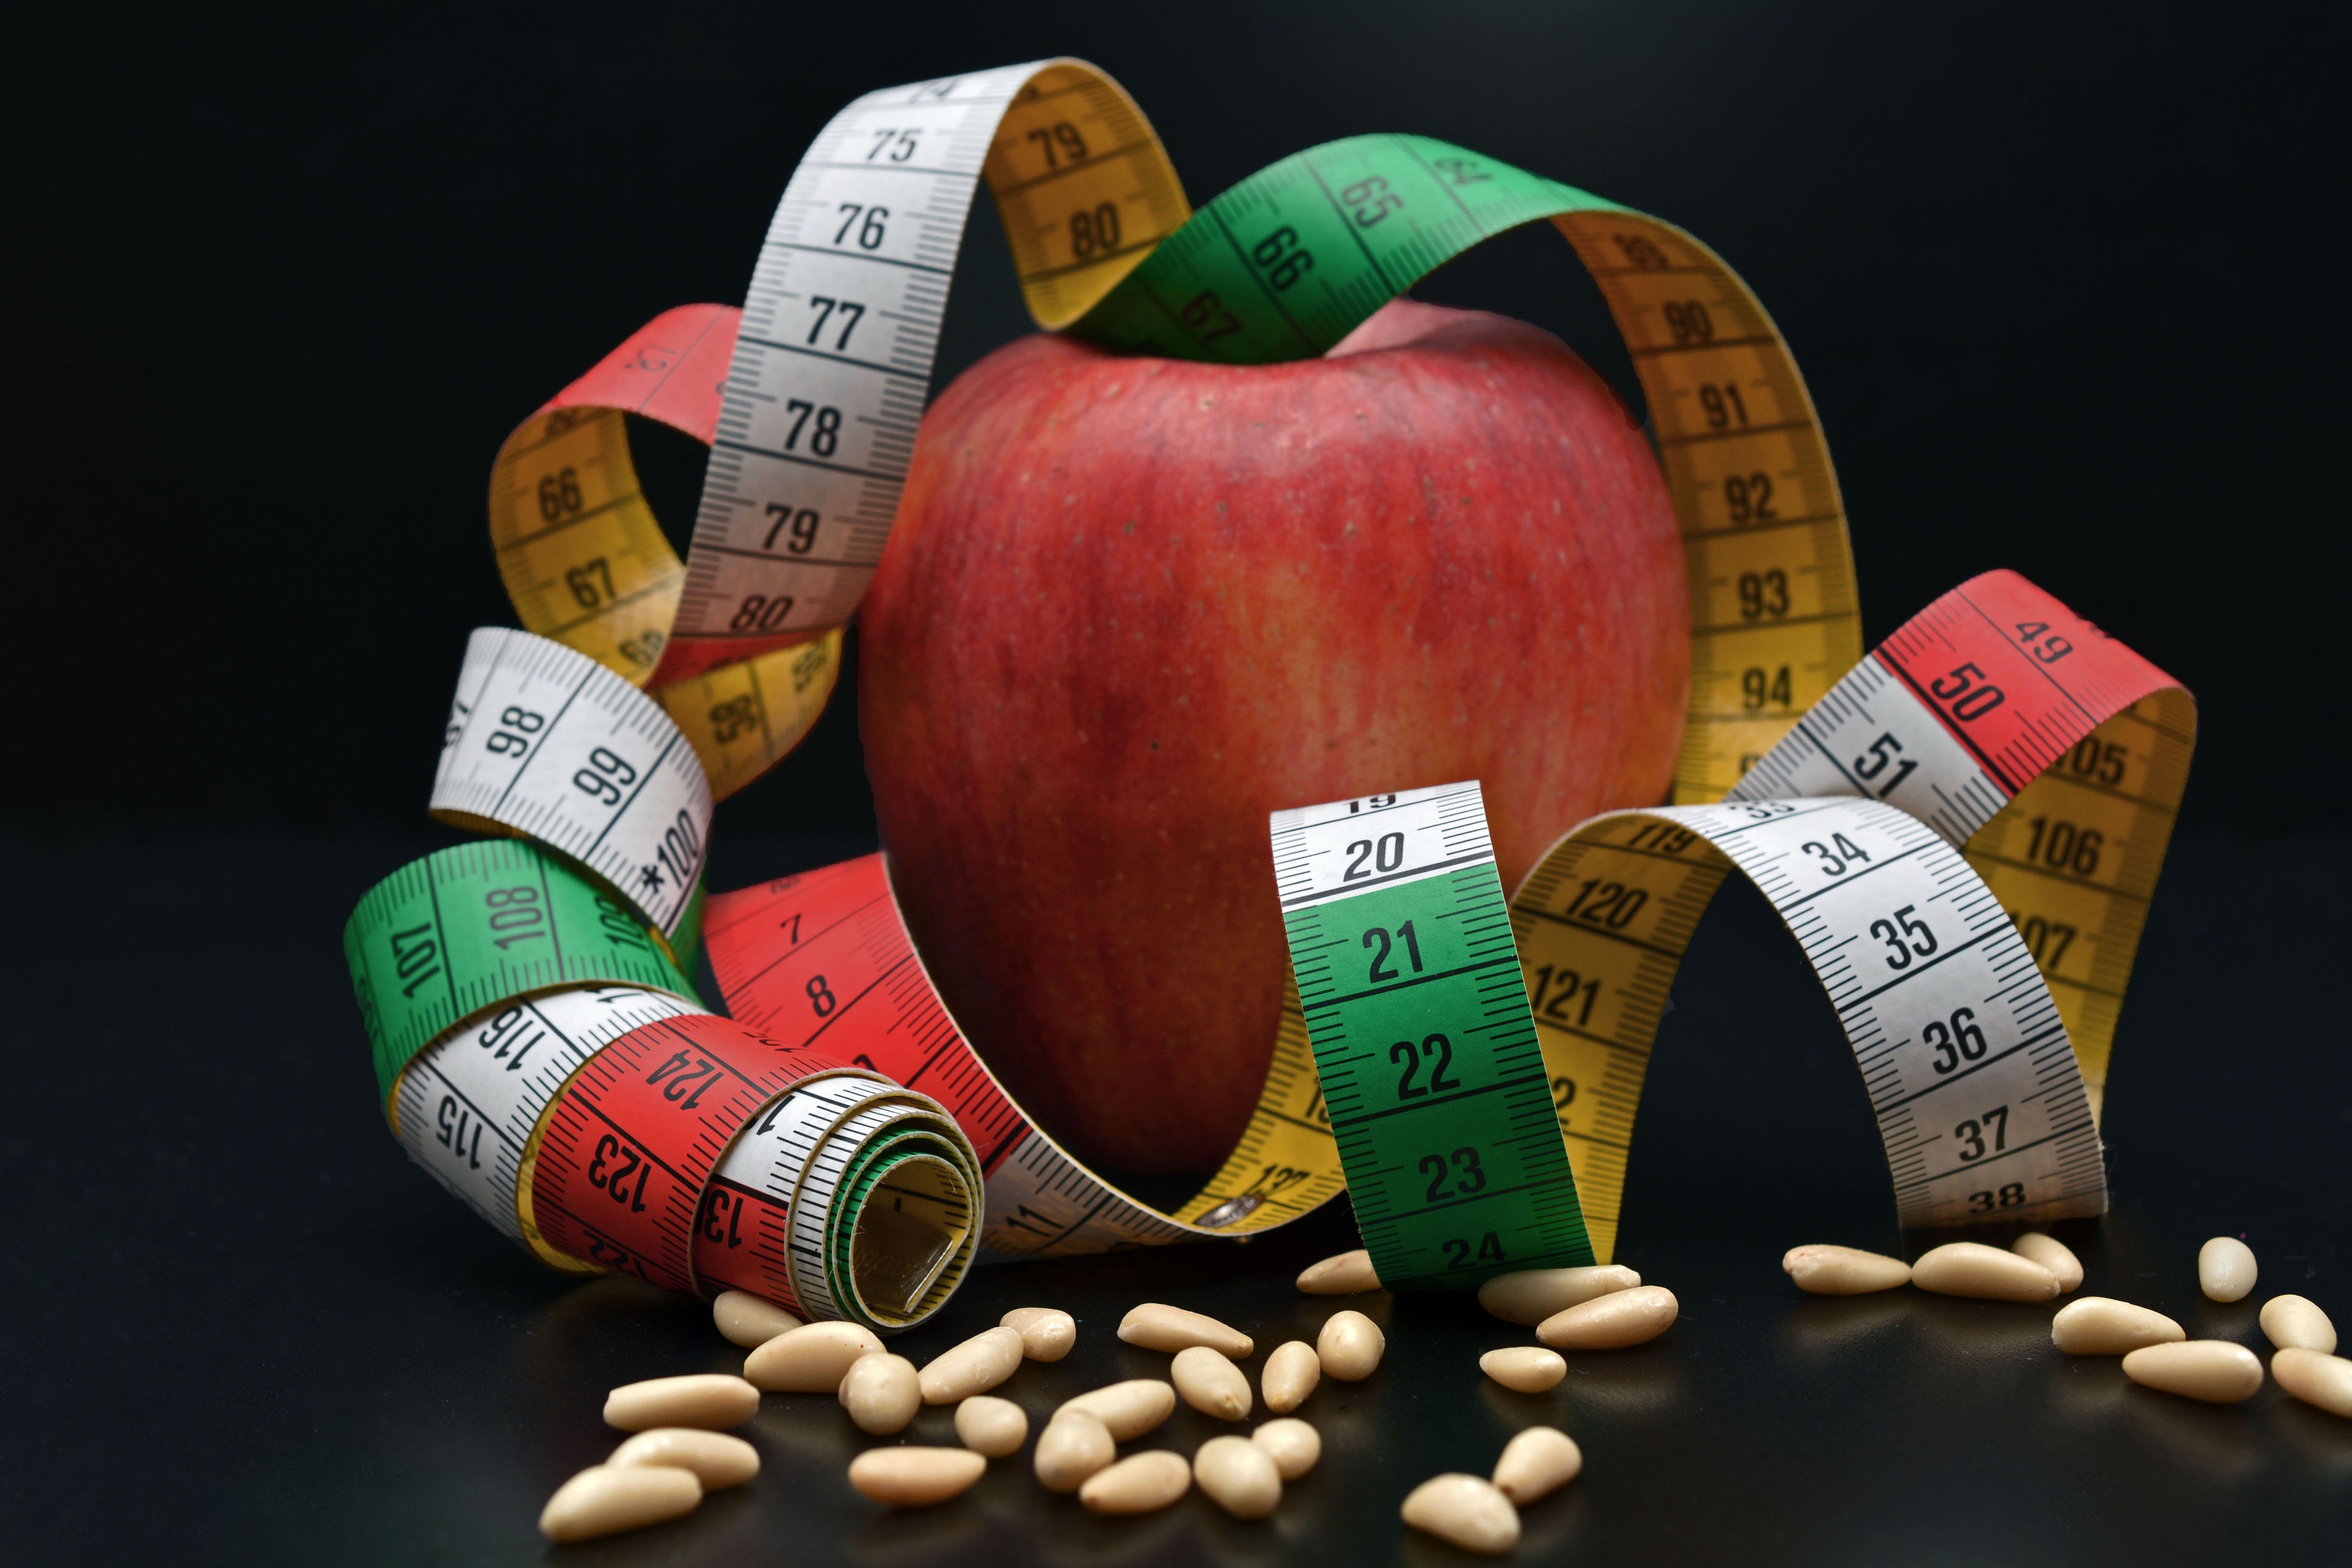
apple, fruit, food, red, produce, color, measure, healthy, eat, organ, tape measure, diet, vitamins, frisch, bless you, grains, remove, pine nuts, healthy diet, fruit and vegetables, declaration of war